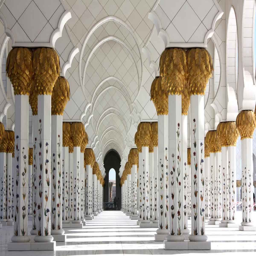
the columns in the main prayer hall are clad with marble and inlaid with mother of pearl